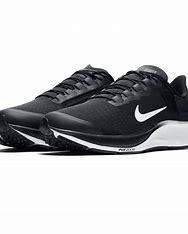
Brand: Nike
Model: Air Zoom Pegasus 37 Flyease